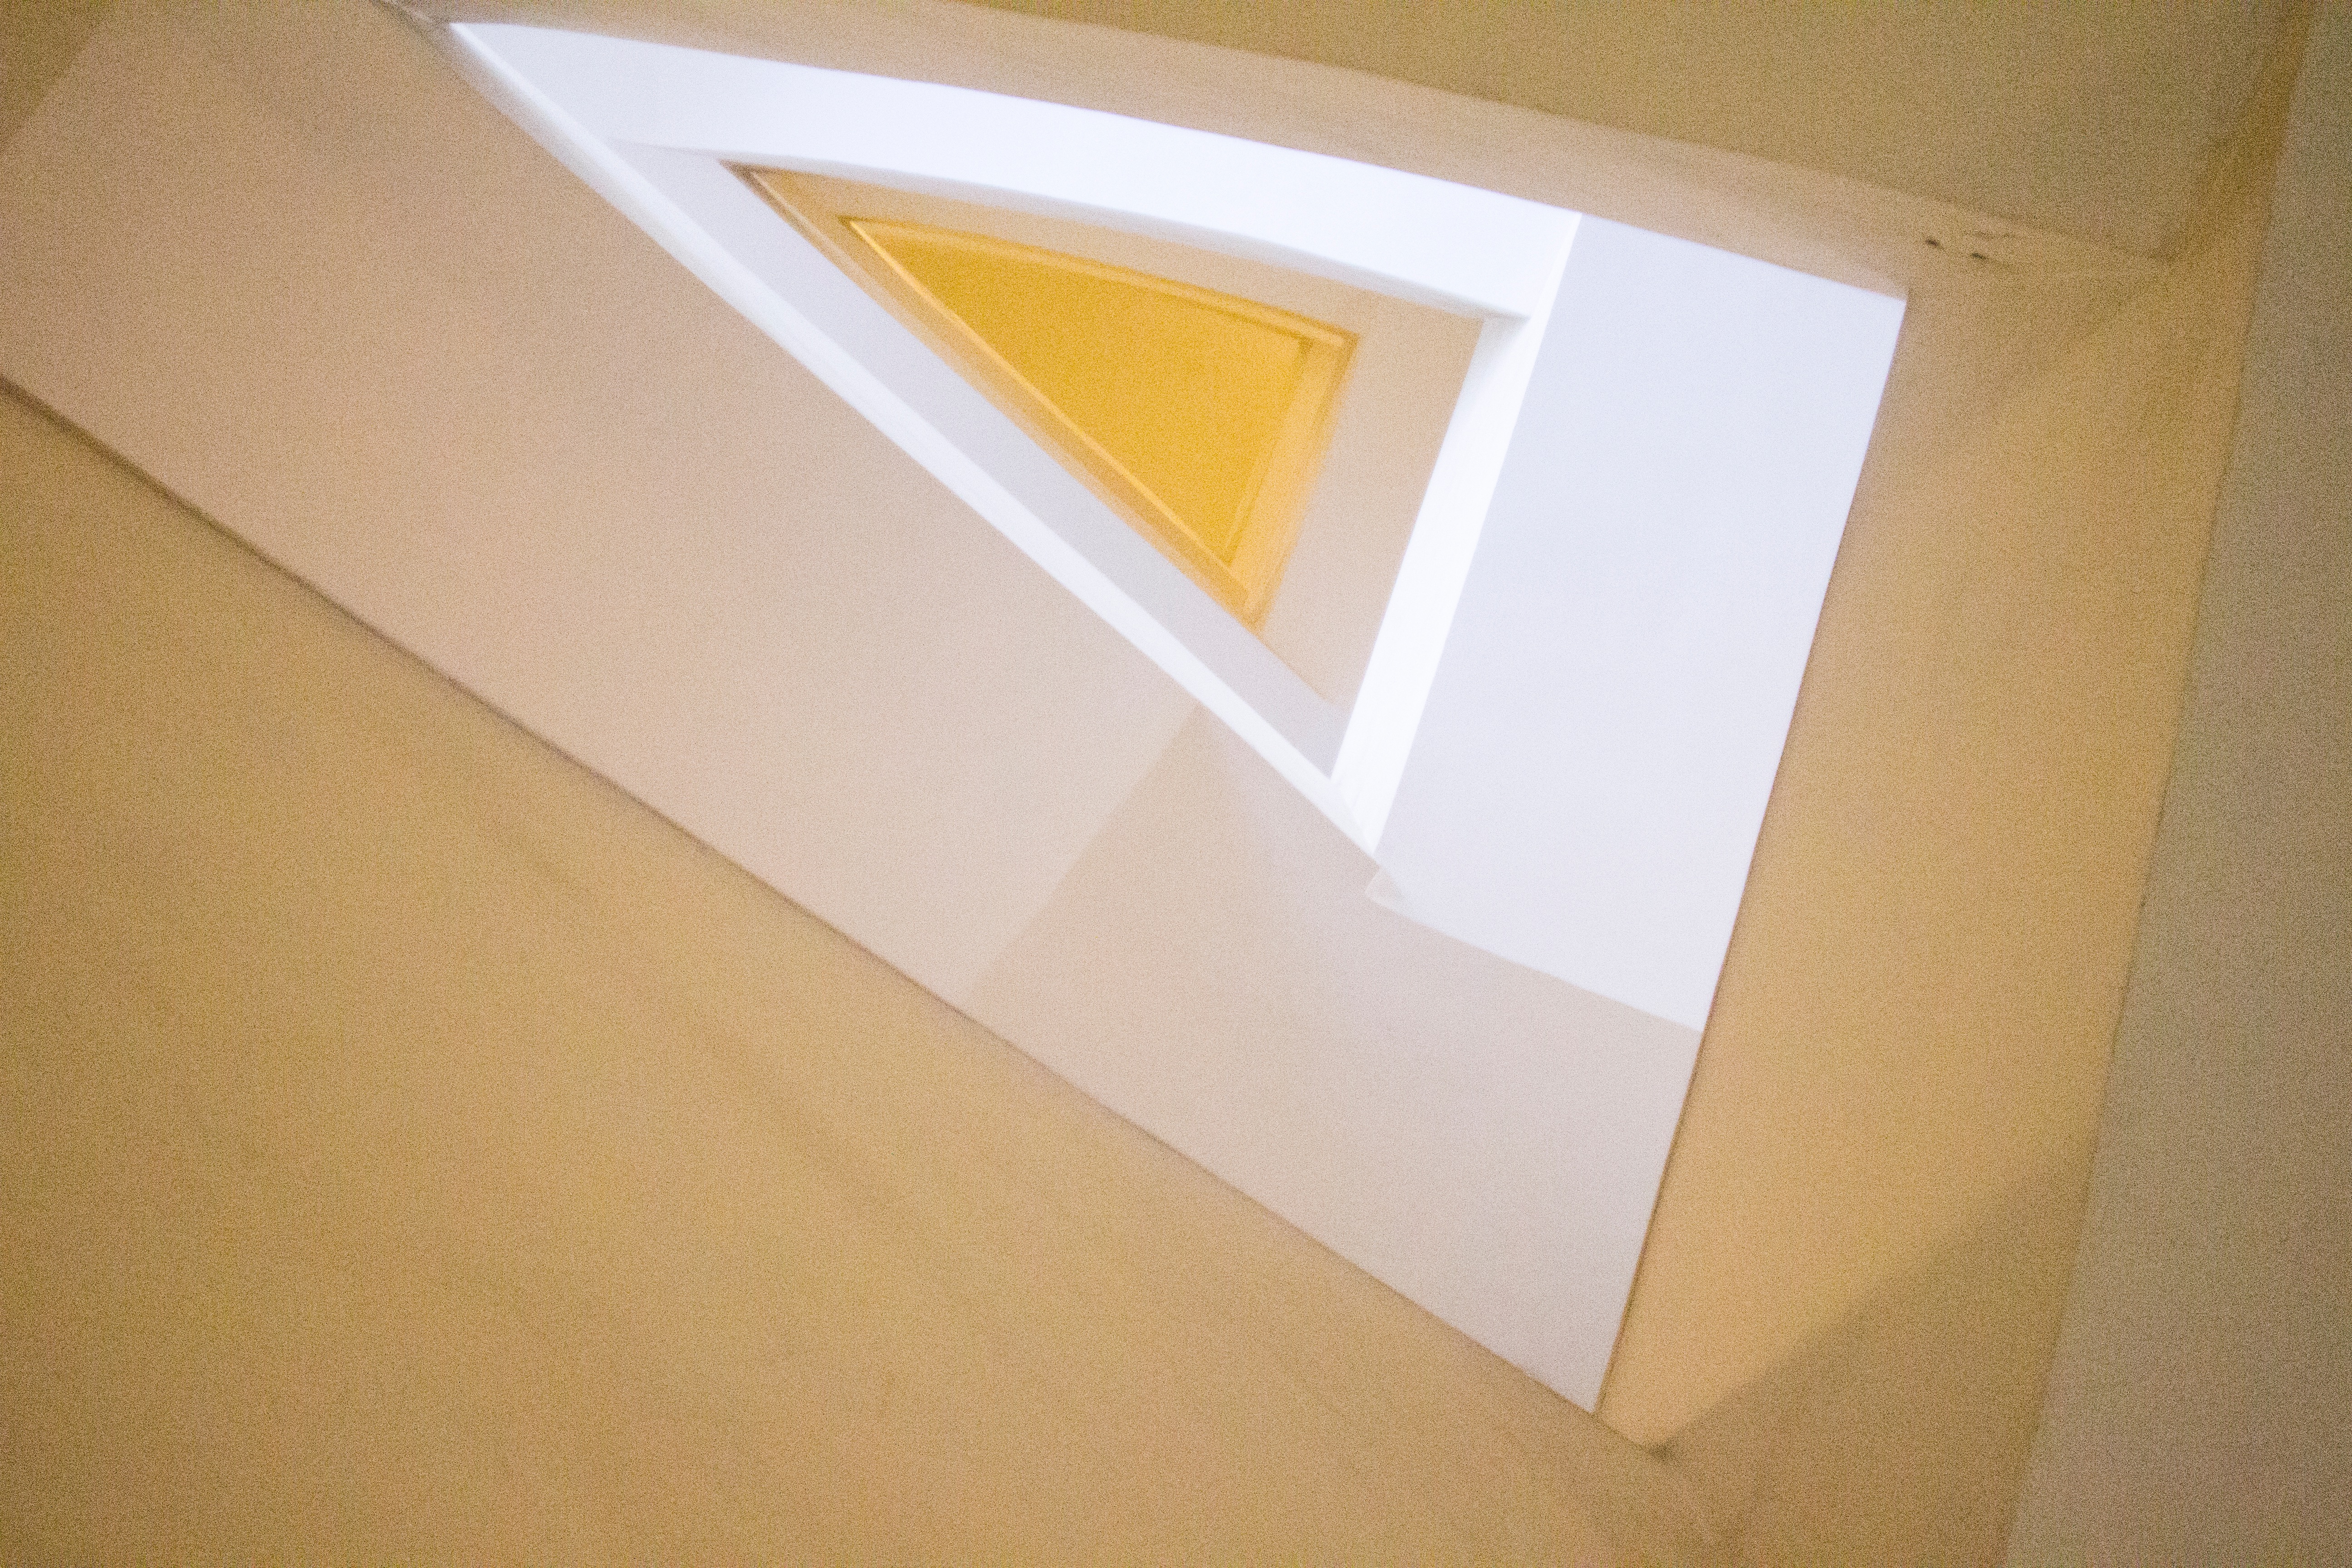
wing, light, wood, white, floor, wall, ceiling, furniture, lighting, design, shape, molding, plaster, flooring, plywood, daylighting